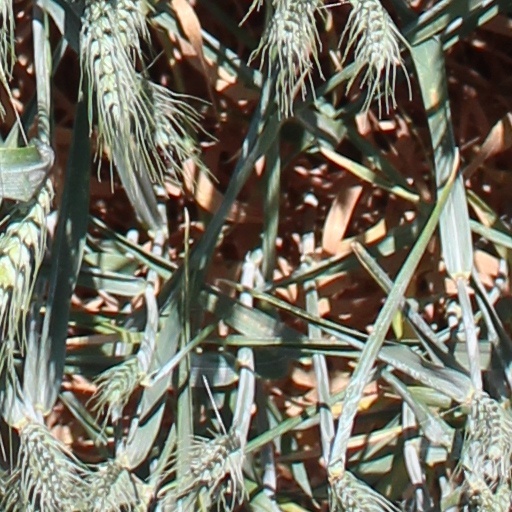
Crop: wheat